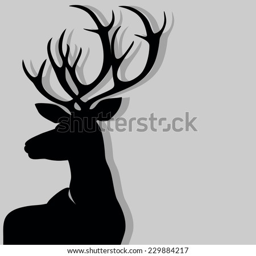
black deer on a gray background